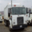
Label: truck